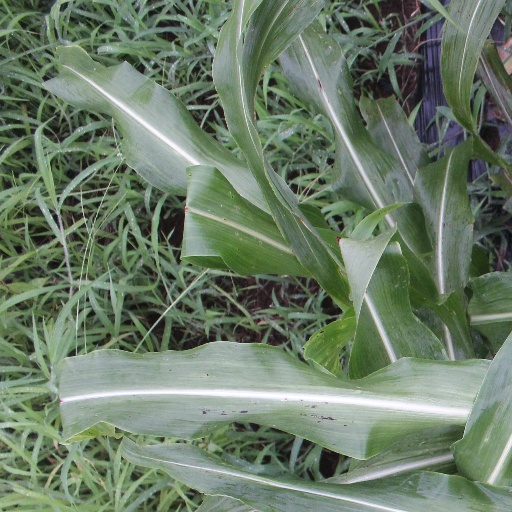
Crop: sorghum